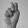
ASL letter: N